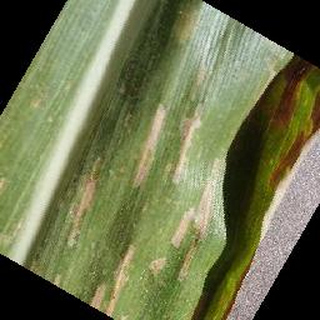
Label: corn_cercospora_leaf_spot